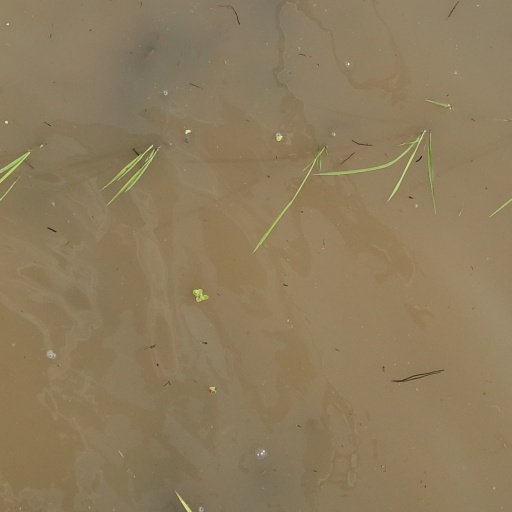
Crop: rice